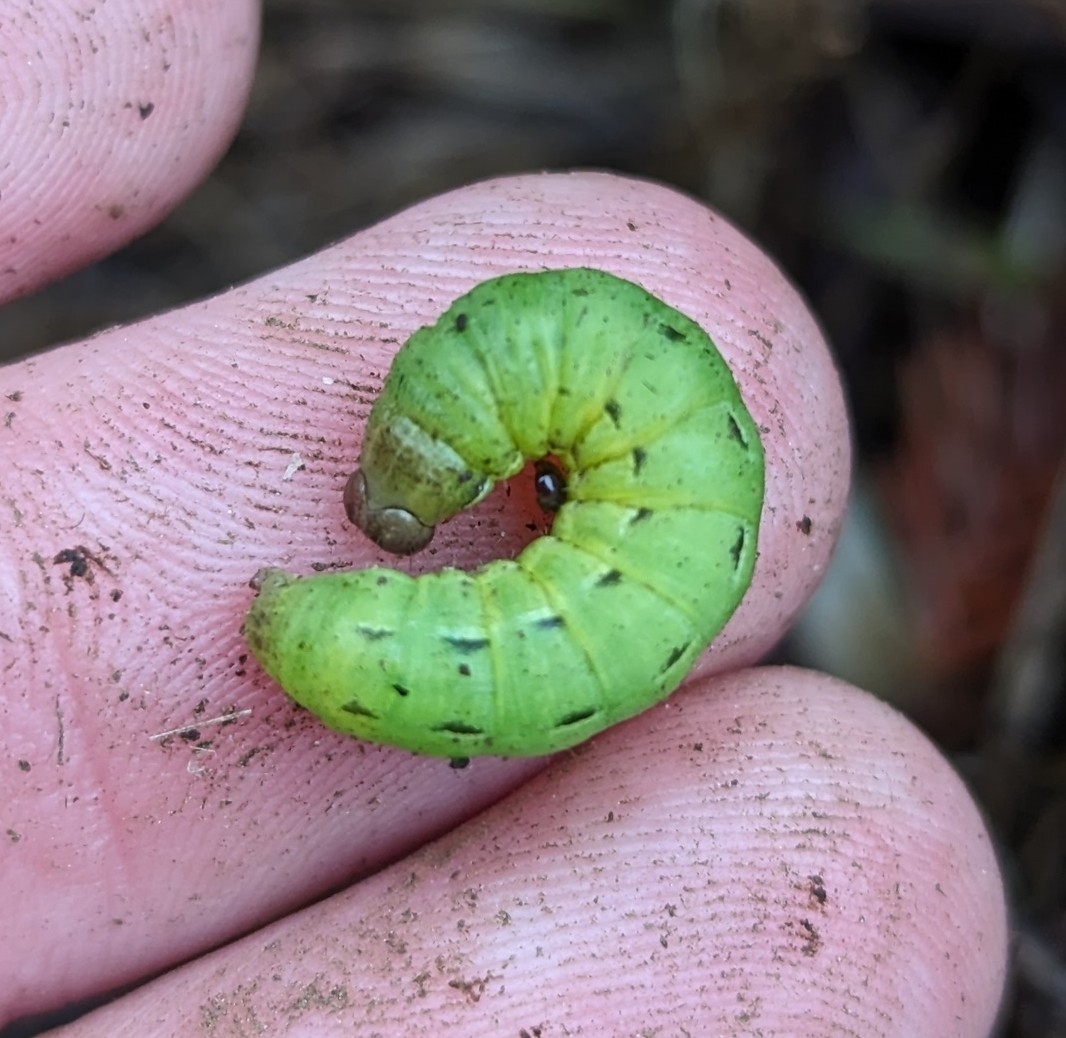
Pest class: cutworms